World Intellectual Property Report

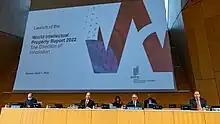
View of the launch event for the World Intellectual Property Report 2022. Taking place both physically at WIPO in Geneva and online, the launch event included a presentation of key findings of the Report, a panel discussion – “Are we at a crossroads of major changes in the direction of innovation?” – and an open-floor discussion.

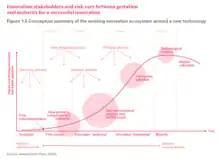
Conceptual summary of the evolving innovation ecosystem around a new technology - report 2022

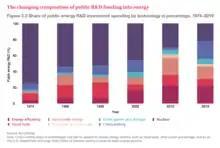
Changing composition of public R&D funding into energy - report 2022

The Direction of Innovation was released on April 7, 2022. It focuses on the role of innovation in opening up growth possibilities and creating solutions to global challenges such as climate change and pandemics.